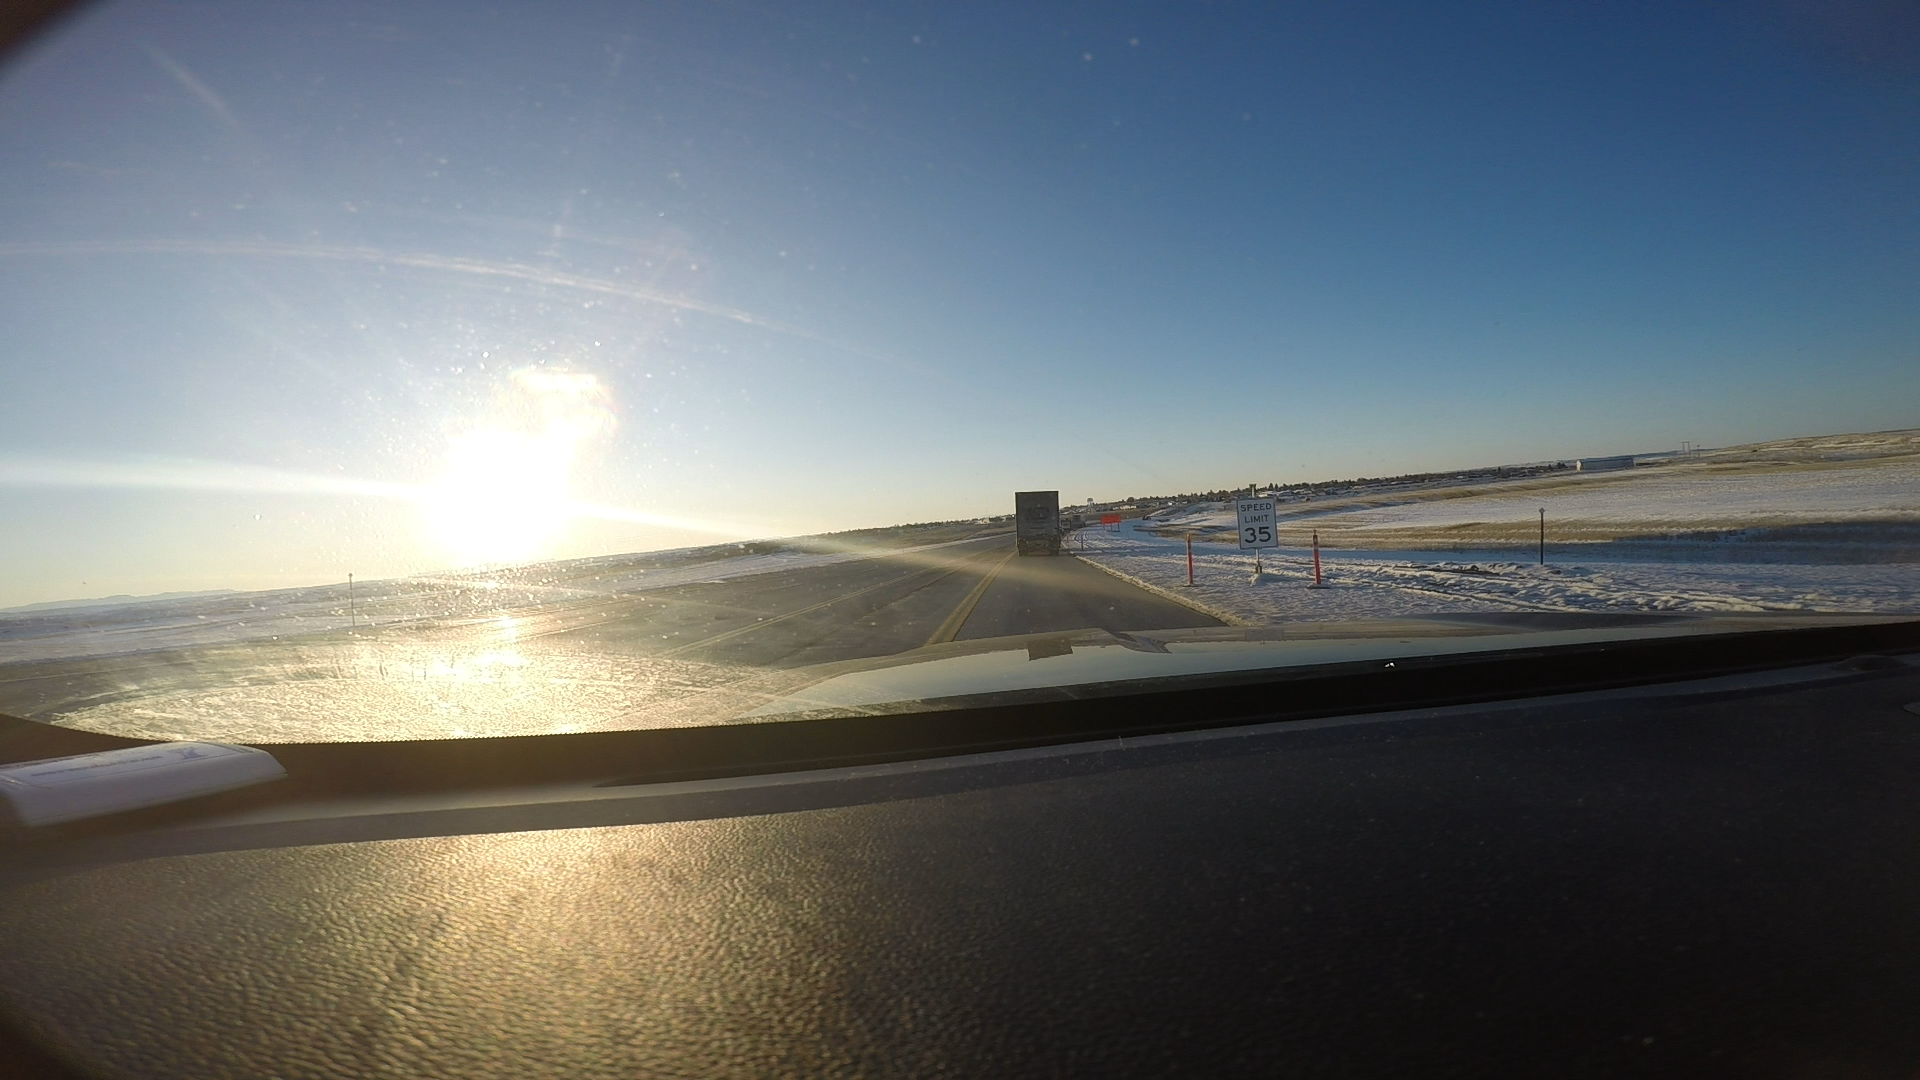
Speed limit sign label: mph35